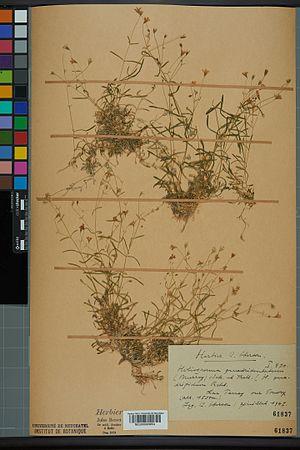
Spécimen de plante séchée et pressée de l'espèce fr:Silene pusilla